Describe the emotion expressed in this image:  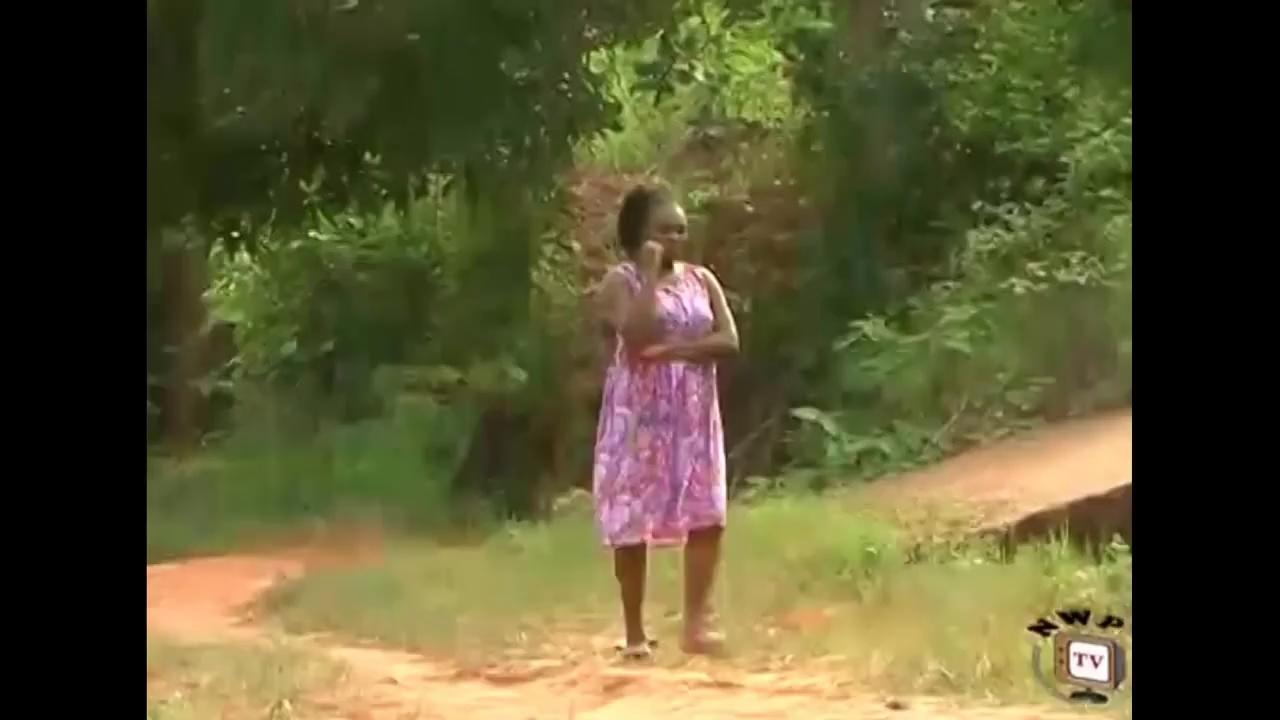
This person displays Suffering, valence and arousal with high intensity.